Phillip Schofield

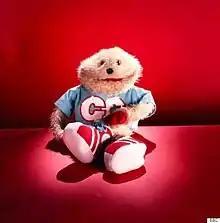
Schofield appeared on Children's BBC programmes with Gordon the Gopher (pictured)

Aged 19, Schofield moved with his family to New Zealand, where he made his television debut as the initial presenter of the youth music programme "Shazam!" on 23 February 1982. He also spent two years working for the Auckland-based radio station Radio Hauraki.